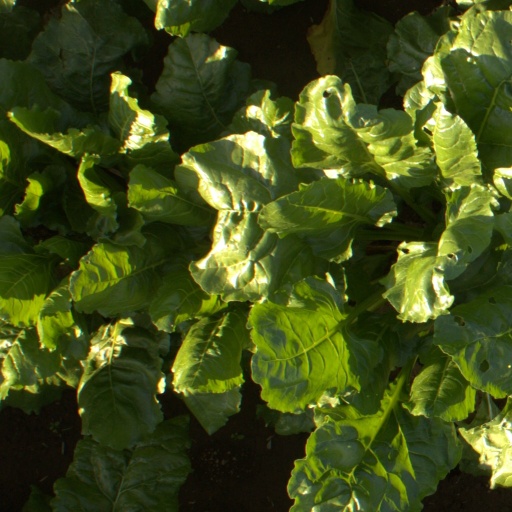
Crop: sugar beet